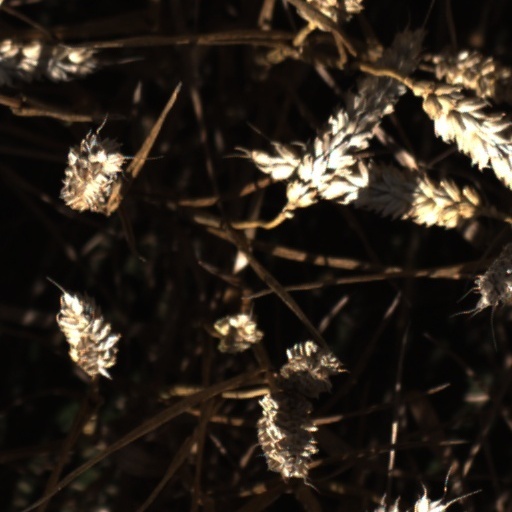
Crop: wheat